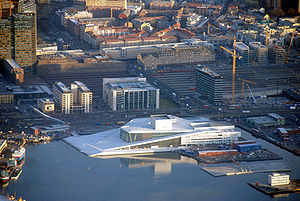
Fjordbyen (Oslo) / Fjordbyens delområder
Bjørvika
Fjordbyen er et byplanlægningsprojekt i Oslo, hvor bl.a. en hel del arealer, der i dag benyttes som havn, skal frigøres og benyttes til boliger, rekreative formål og erhverv, og som er tiltænkt at skulle åbne byen mod vandet.